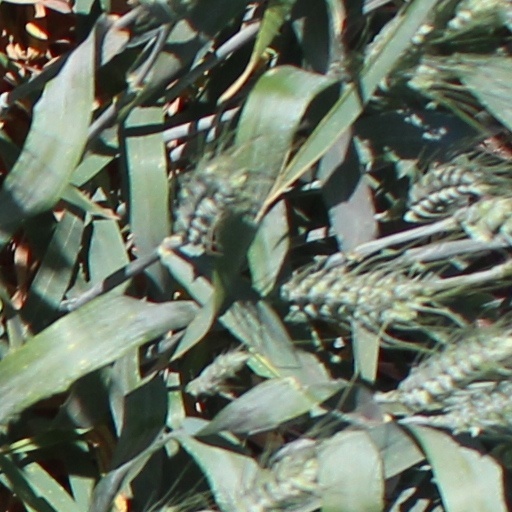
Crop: wheat